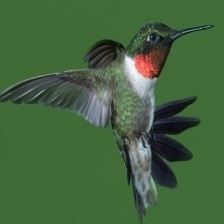
Species: RUBY THROATED HUMMINGBIRD
Scientific name: ARCHILOCHUS COLUBRIS
ImageNet parent category: hummingbird